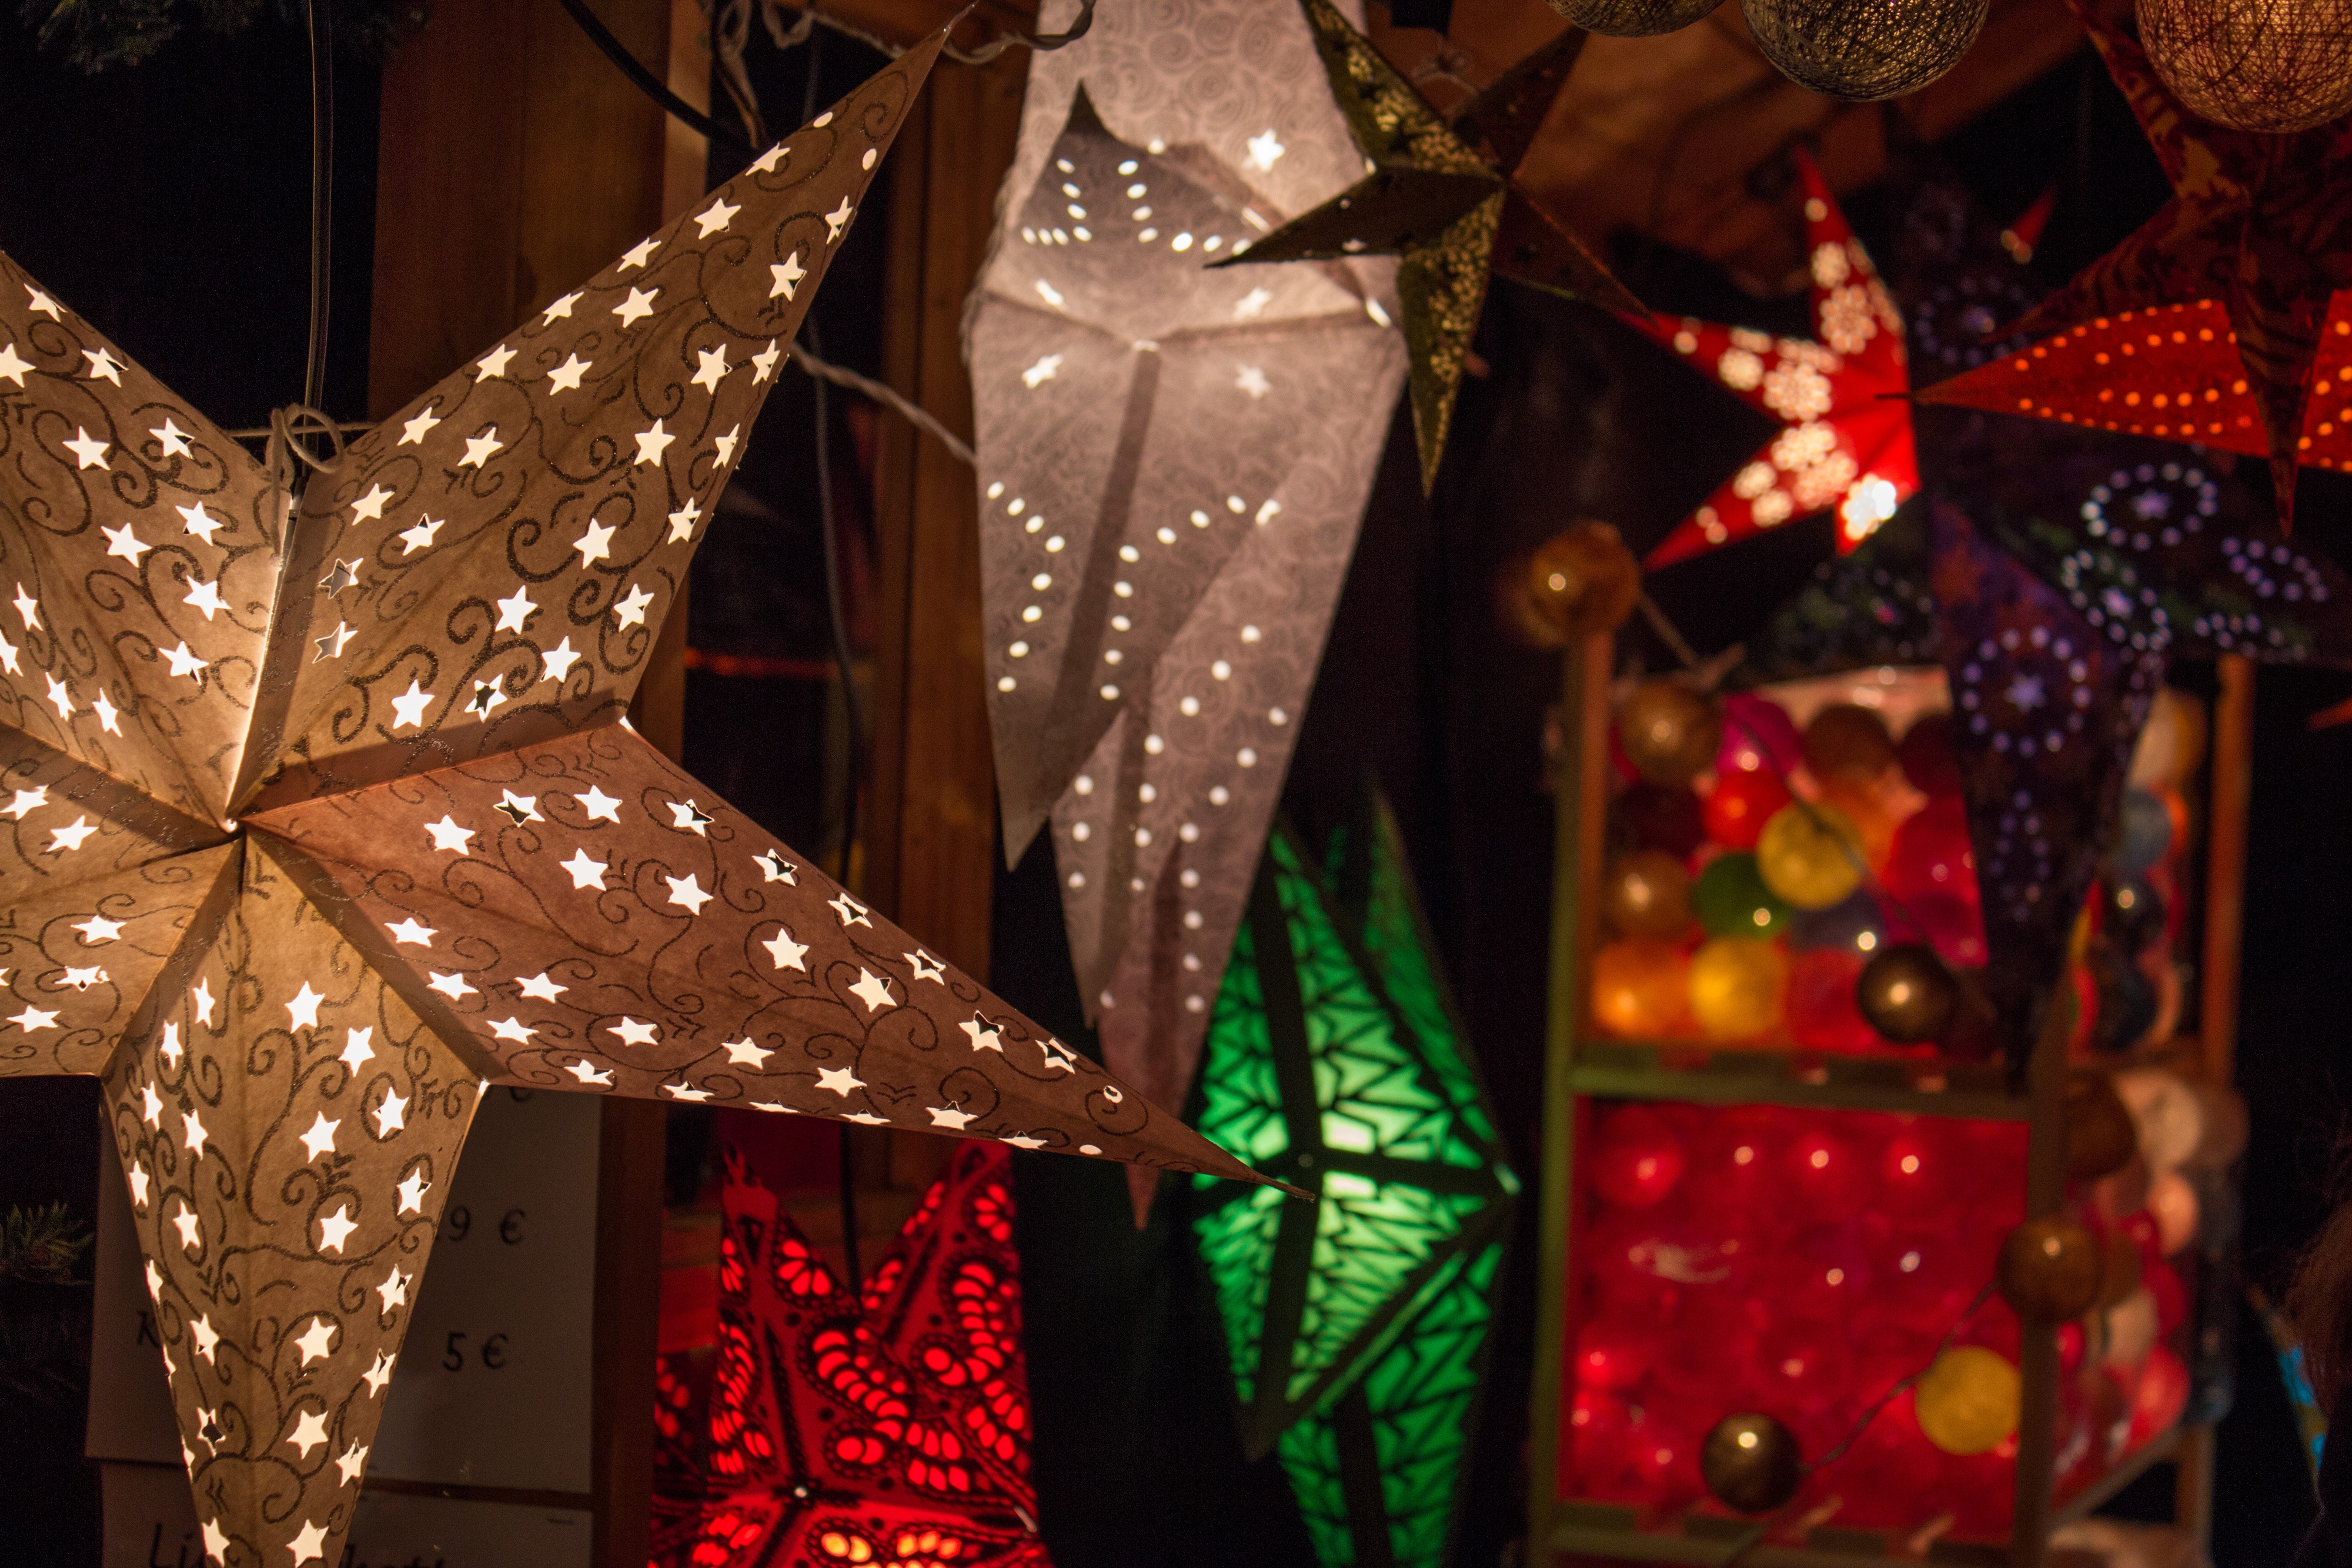
light, night, star, holiday, colorful, christmas, lighting, christmas tree, illuminated, christmas decoration, christmas time, lights, stall, lamps, poinsettia, christmas market, seem, christmas decorations, sales stand, lichterkette, christmas lights, bude, sea of light